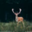
Label: deer